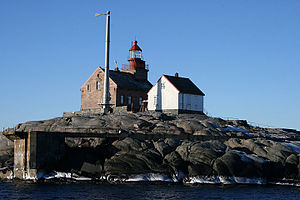
Torbjørnskjær fyr
Torbjørnskjær fyr er et fyr der ligger på en lille holm ud for Hvaler kommune i Oslofjorden i Viken fylke i Norge. Sammen med Færder fyr markerer Torbjønskjær indsejlingen til Oslofjorden og er samtidig et grænsefyr mod Sverige. Fyrstationen kom i drift i 1872 og blev affolket og automatiseret i 1990.